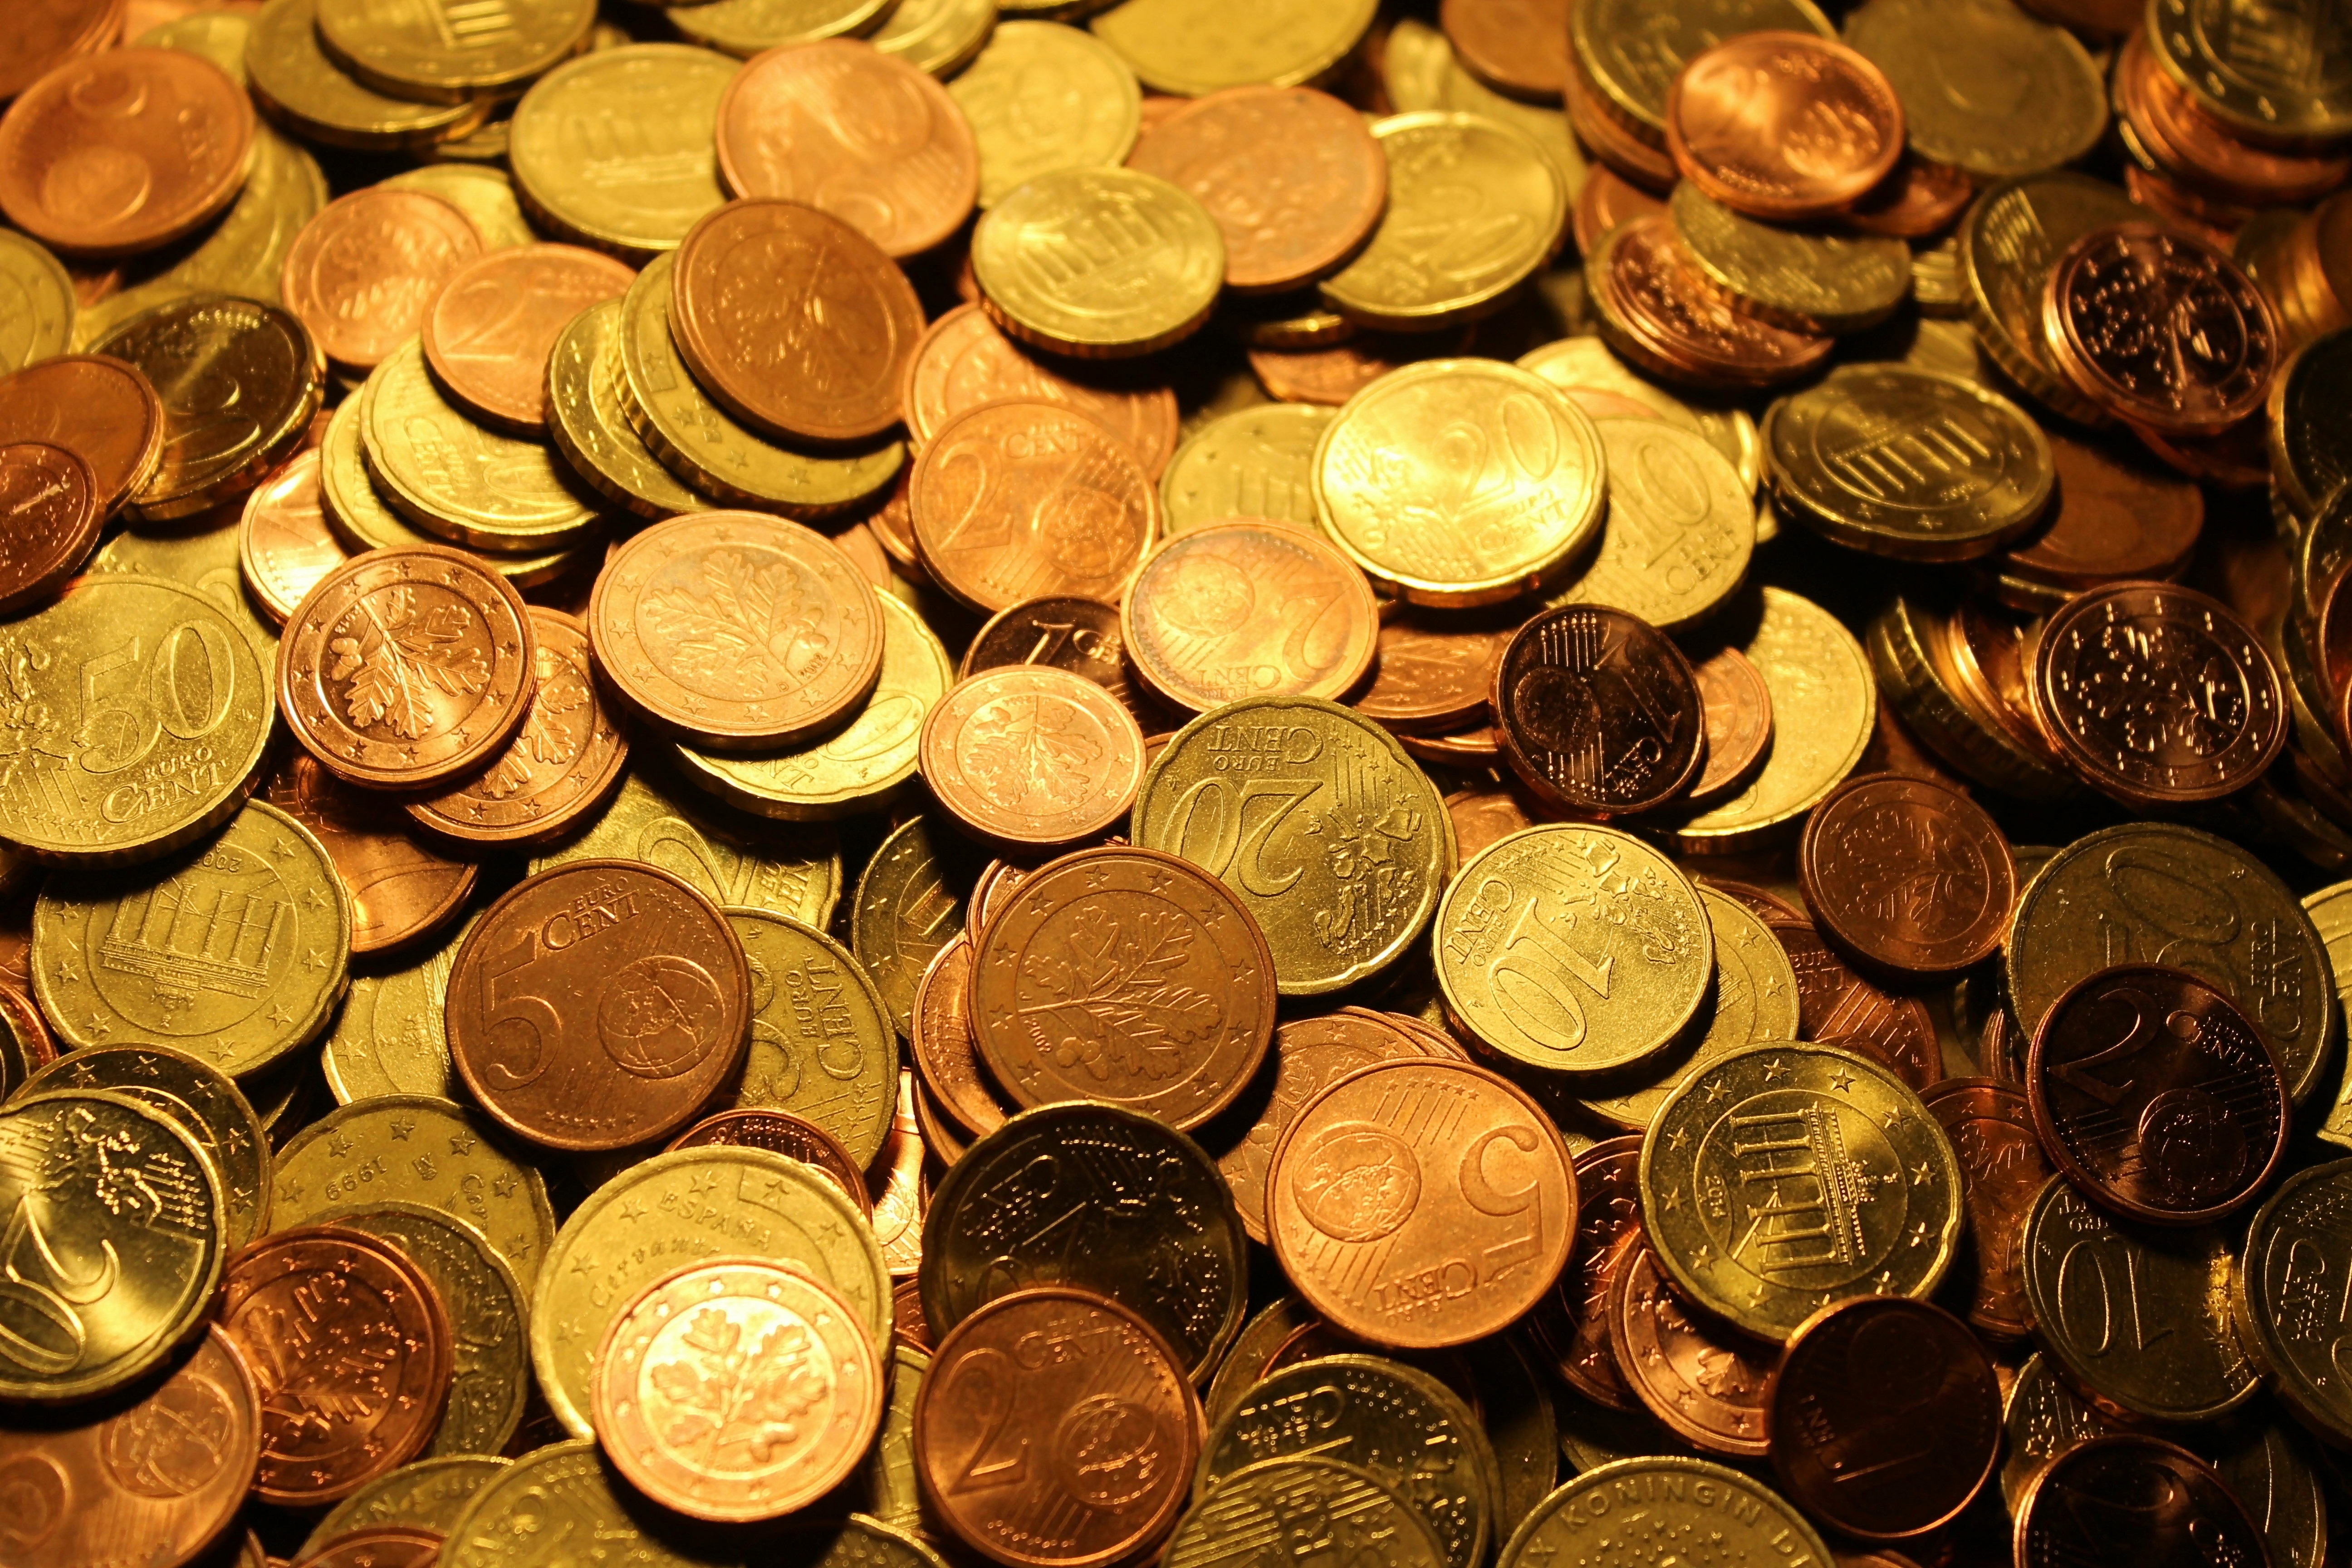
metal, money, close up, cash, gold, currency, euro, coin, coins, cent, metal money, loose change, euro coins, specie